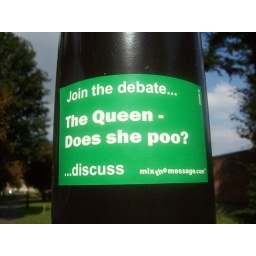
Sticker was spotted on a lamppost in West London, EnglandFrom the fansite dedicated to street sticker website: mixthemessage.com